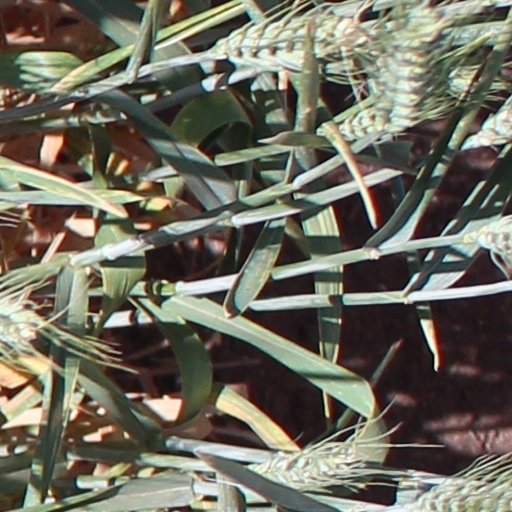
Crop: wheat